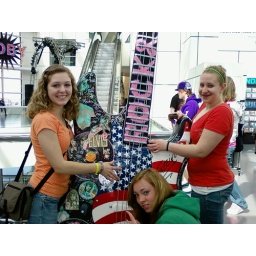
The girls hugging the guitar at the Rock &amp;amp; Roll Hall of Fame in Cleveland. Taken on the way to NYC.